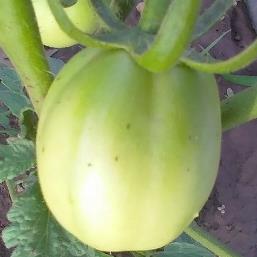
Crop: Tomato
Condition: healthy-fruit